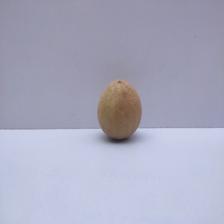
Size: Medium